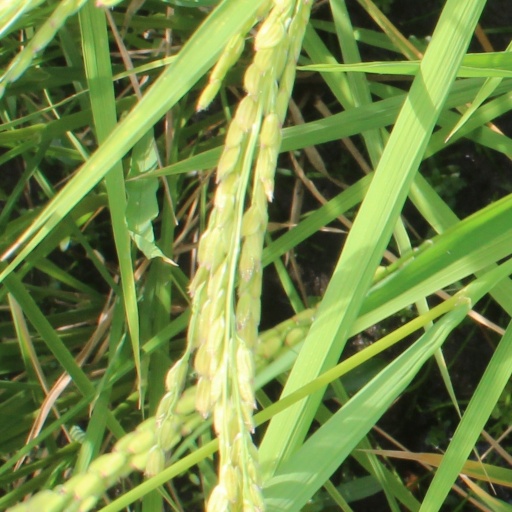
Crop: rice